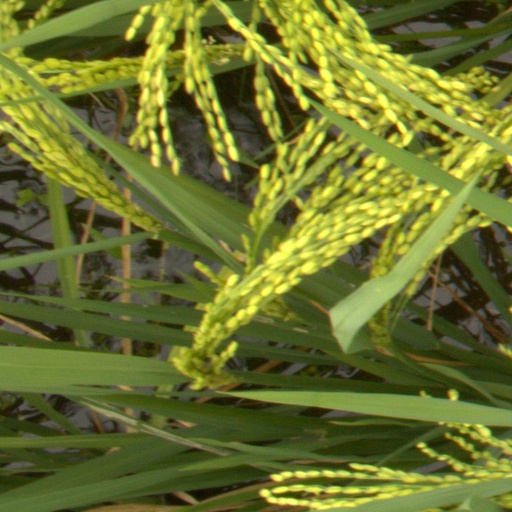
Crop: rice